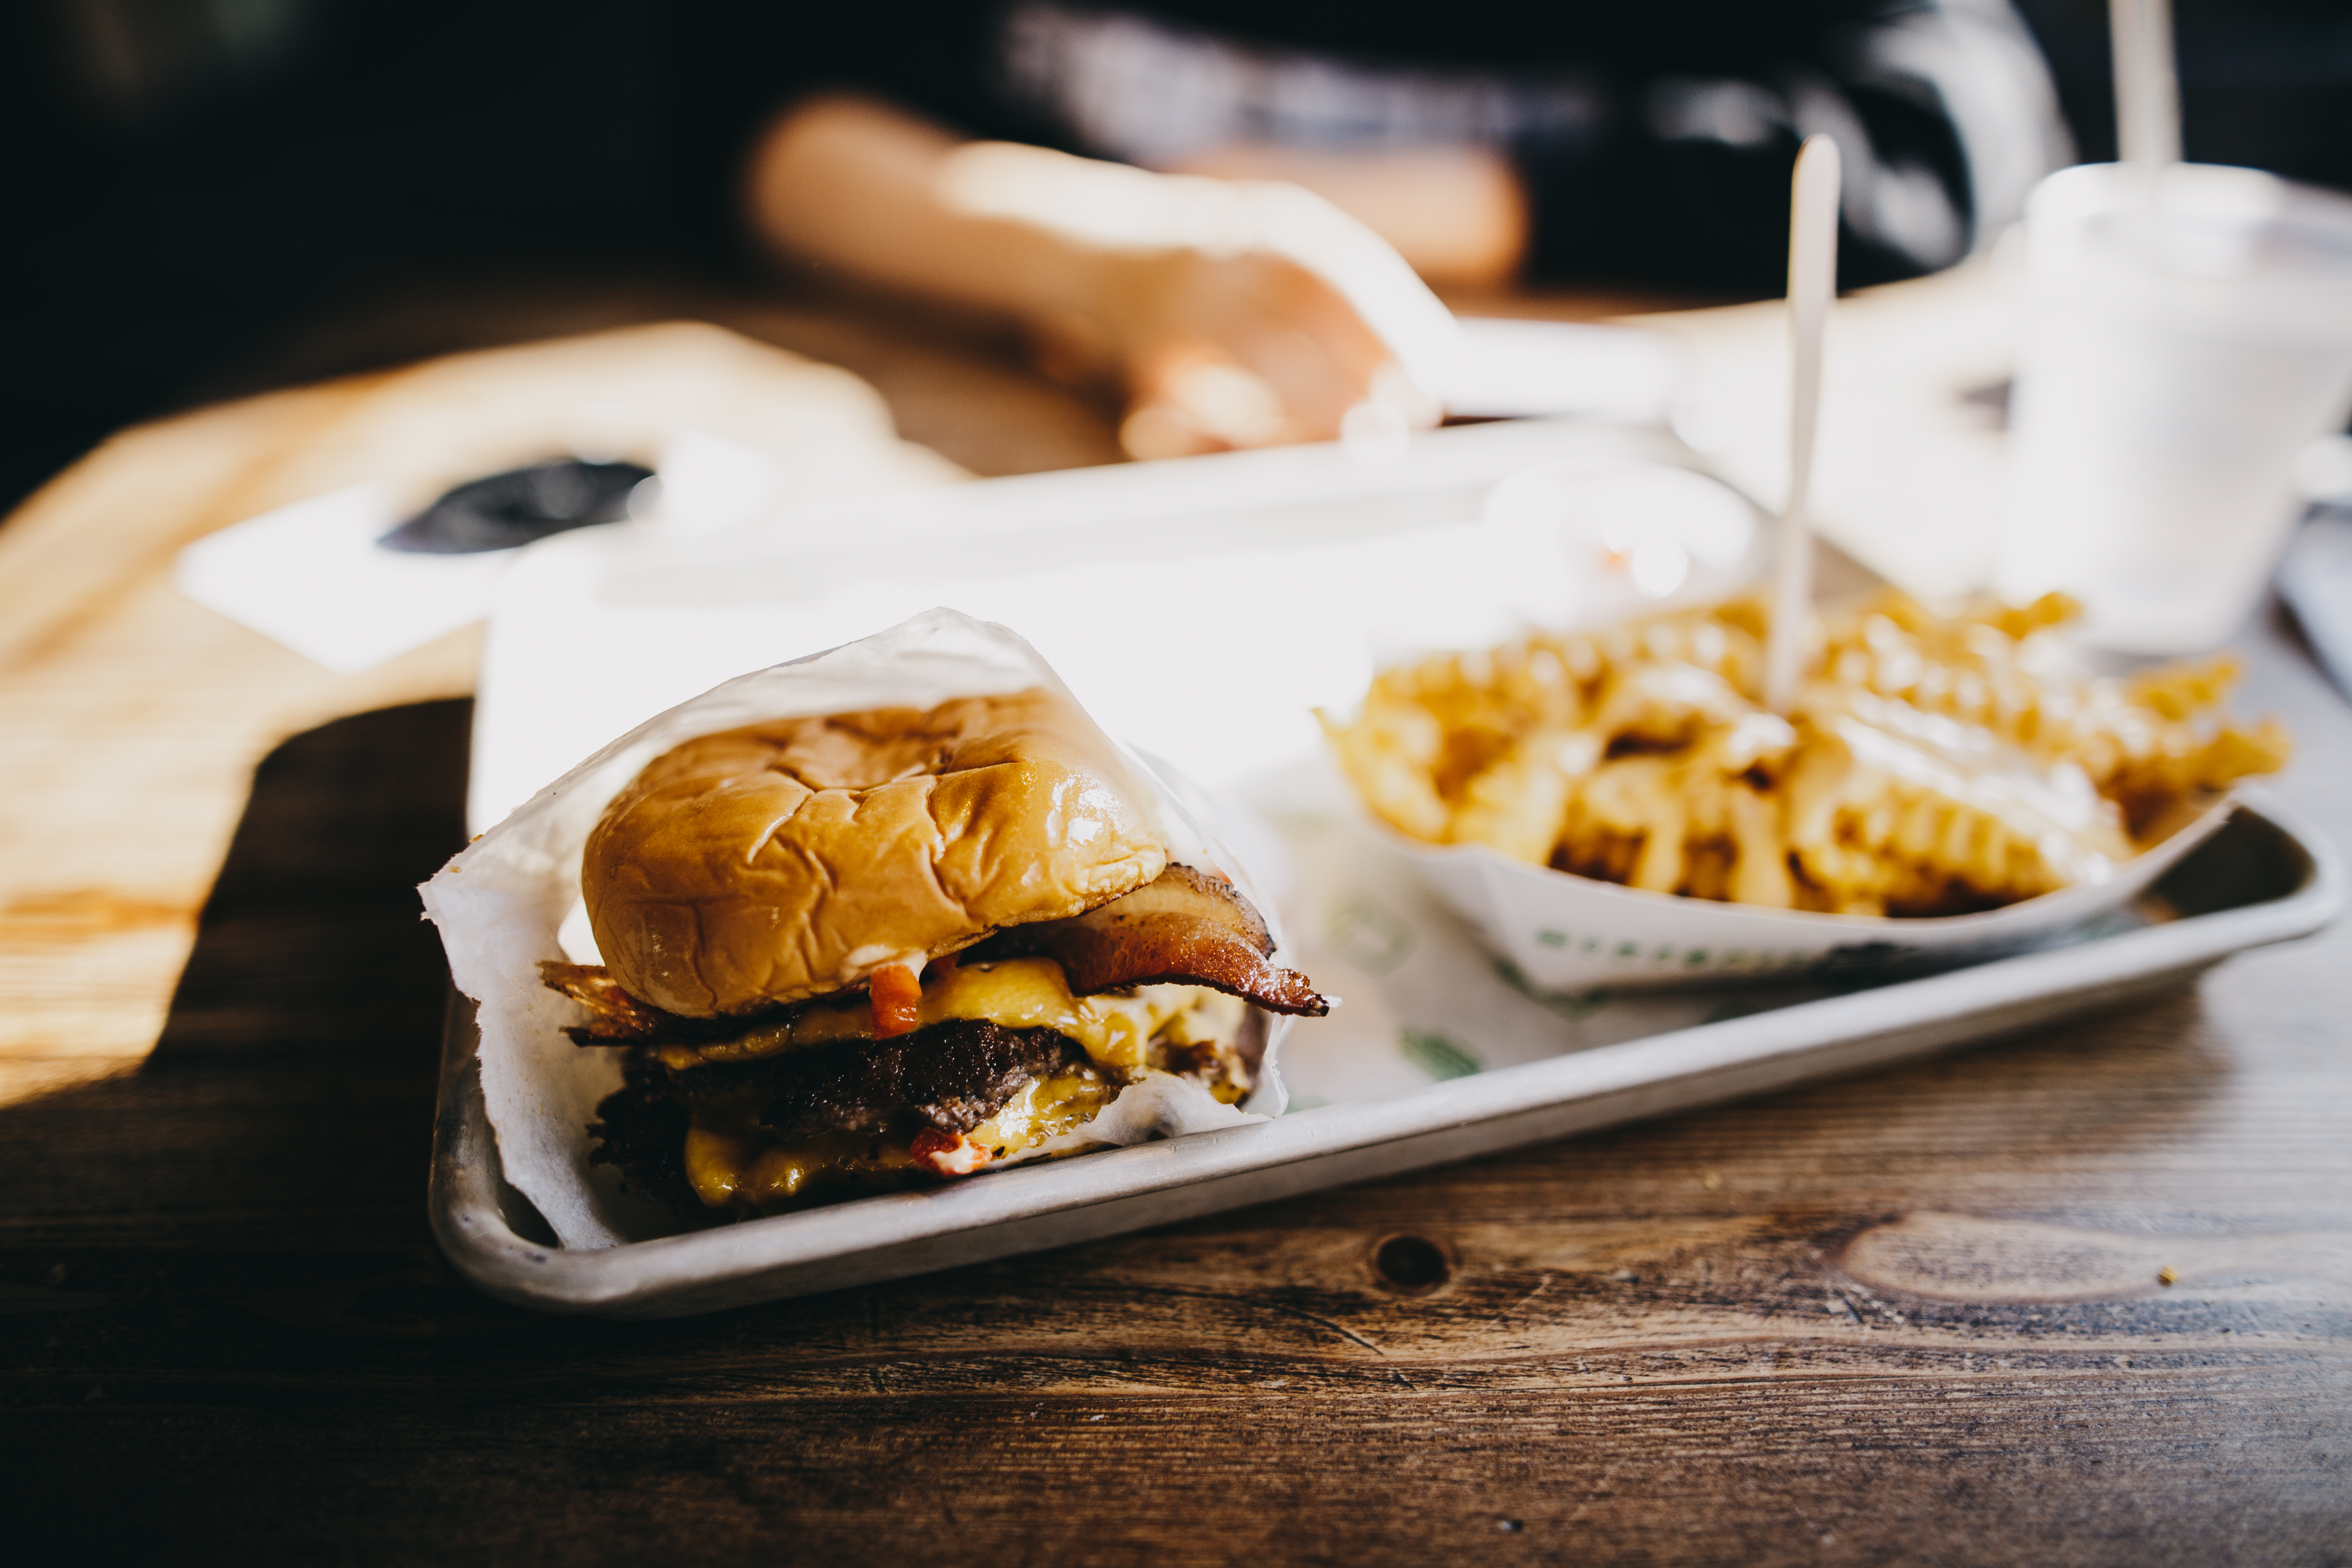
dish, meal, food, produce, breakfast, baking, dessert, cuisine, sense